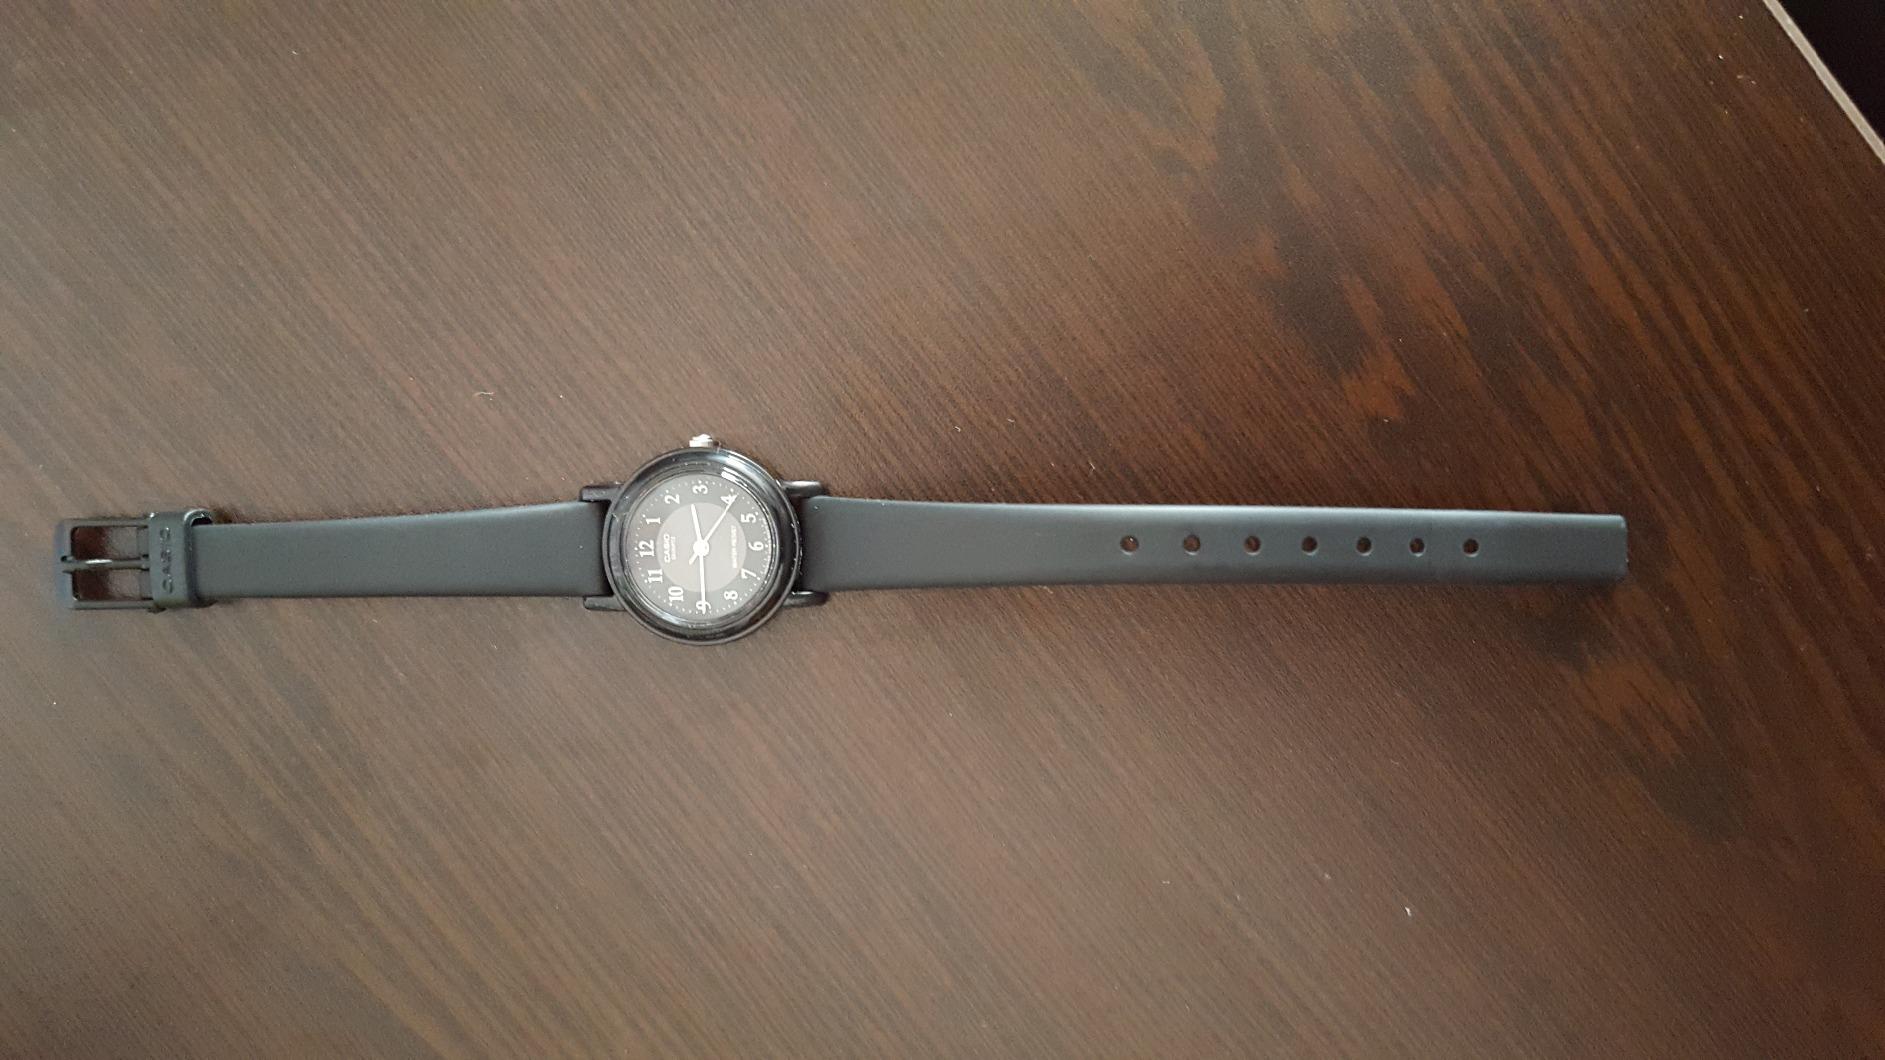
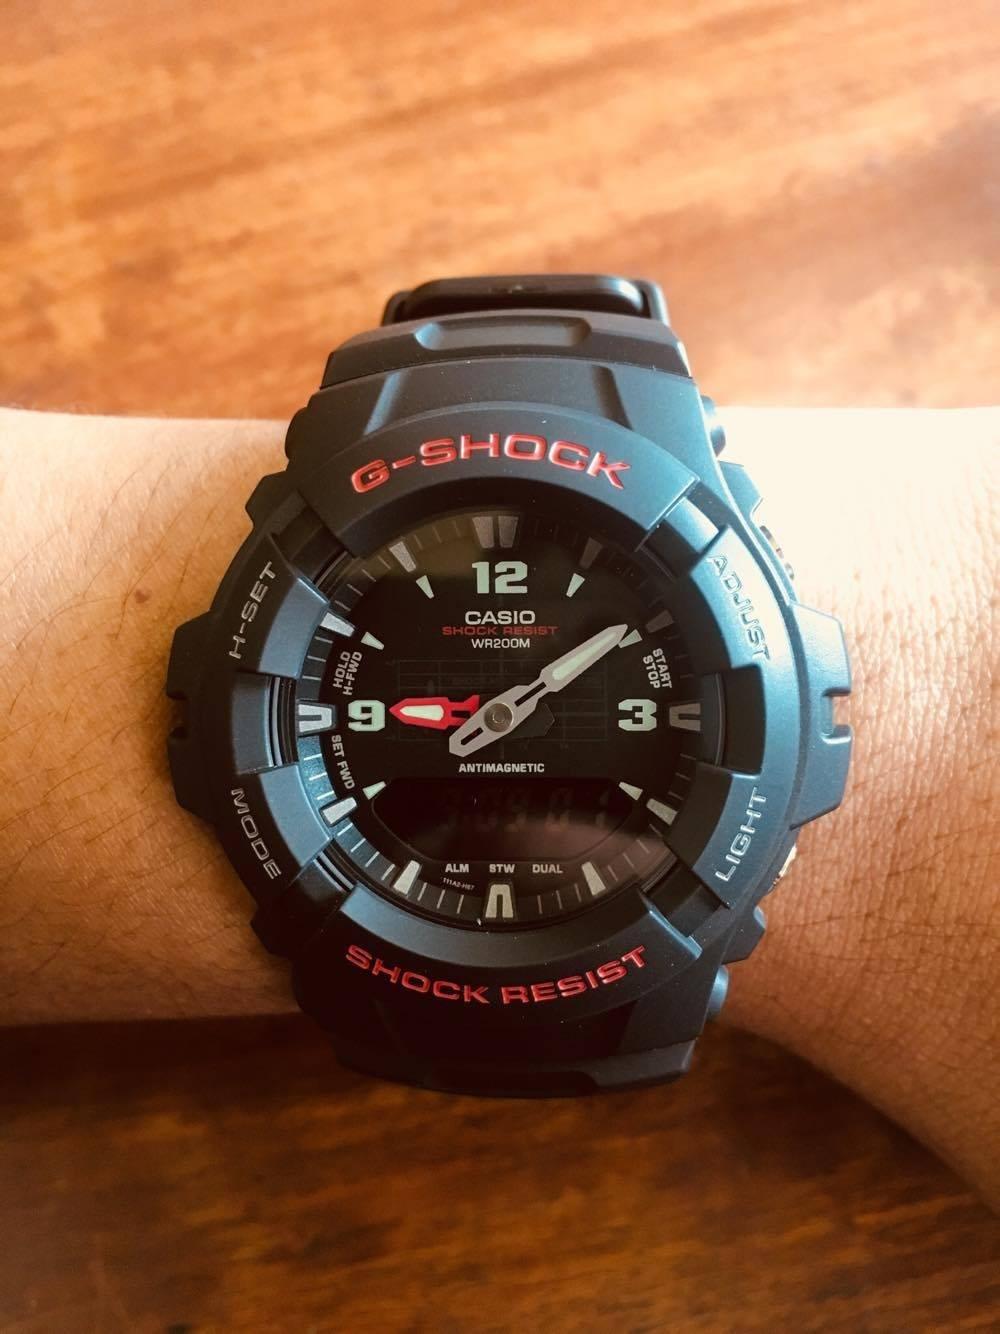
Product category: accessories_watch
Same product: no